Le cose che non mi aspetto

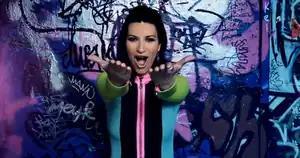
Laura Pausini during the videoclip

The music video for "Le cose che non mi aspetto" was filmed in Berlin on 9 May 2012 by debuting Italian director Salvatore Billeci, a student at the Accademia di Belle Arti in Viterbo.